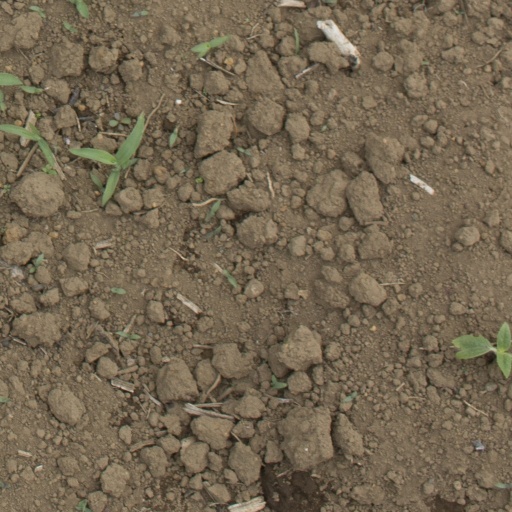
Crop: Jerusalem artichoke